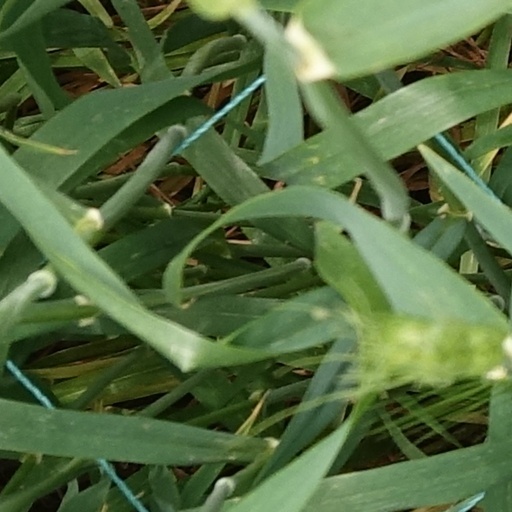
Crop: wheat